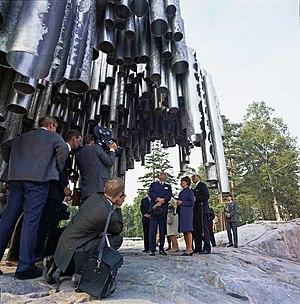
Le Monument Sibelius est une statue publique érigéé dans le Parc Sibelius du quartier de Töölö à Helsinki en Finlande.